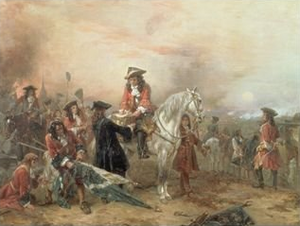
Robert Alexander Hillingford, né le 28 janvier 1828 à Londres et mort en 1904 dans cette même ville, est un peintre britannique.